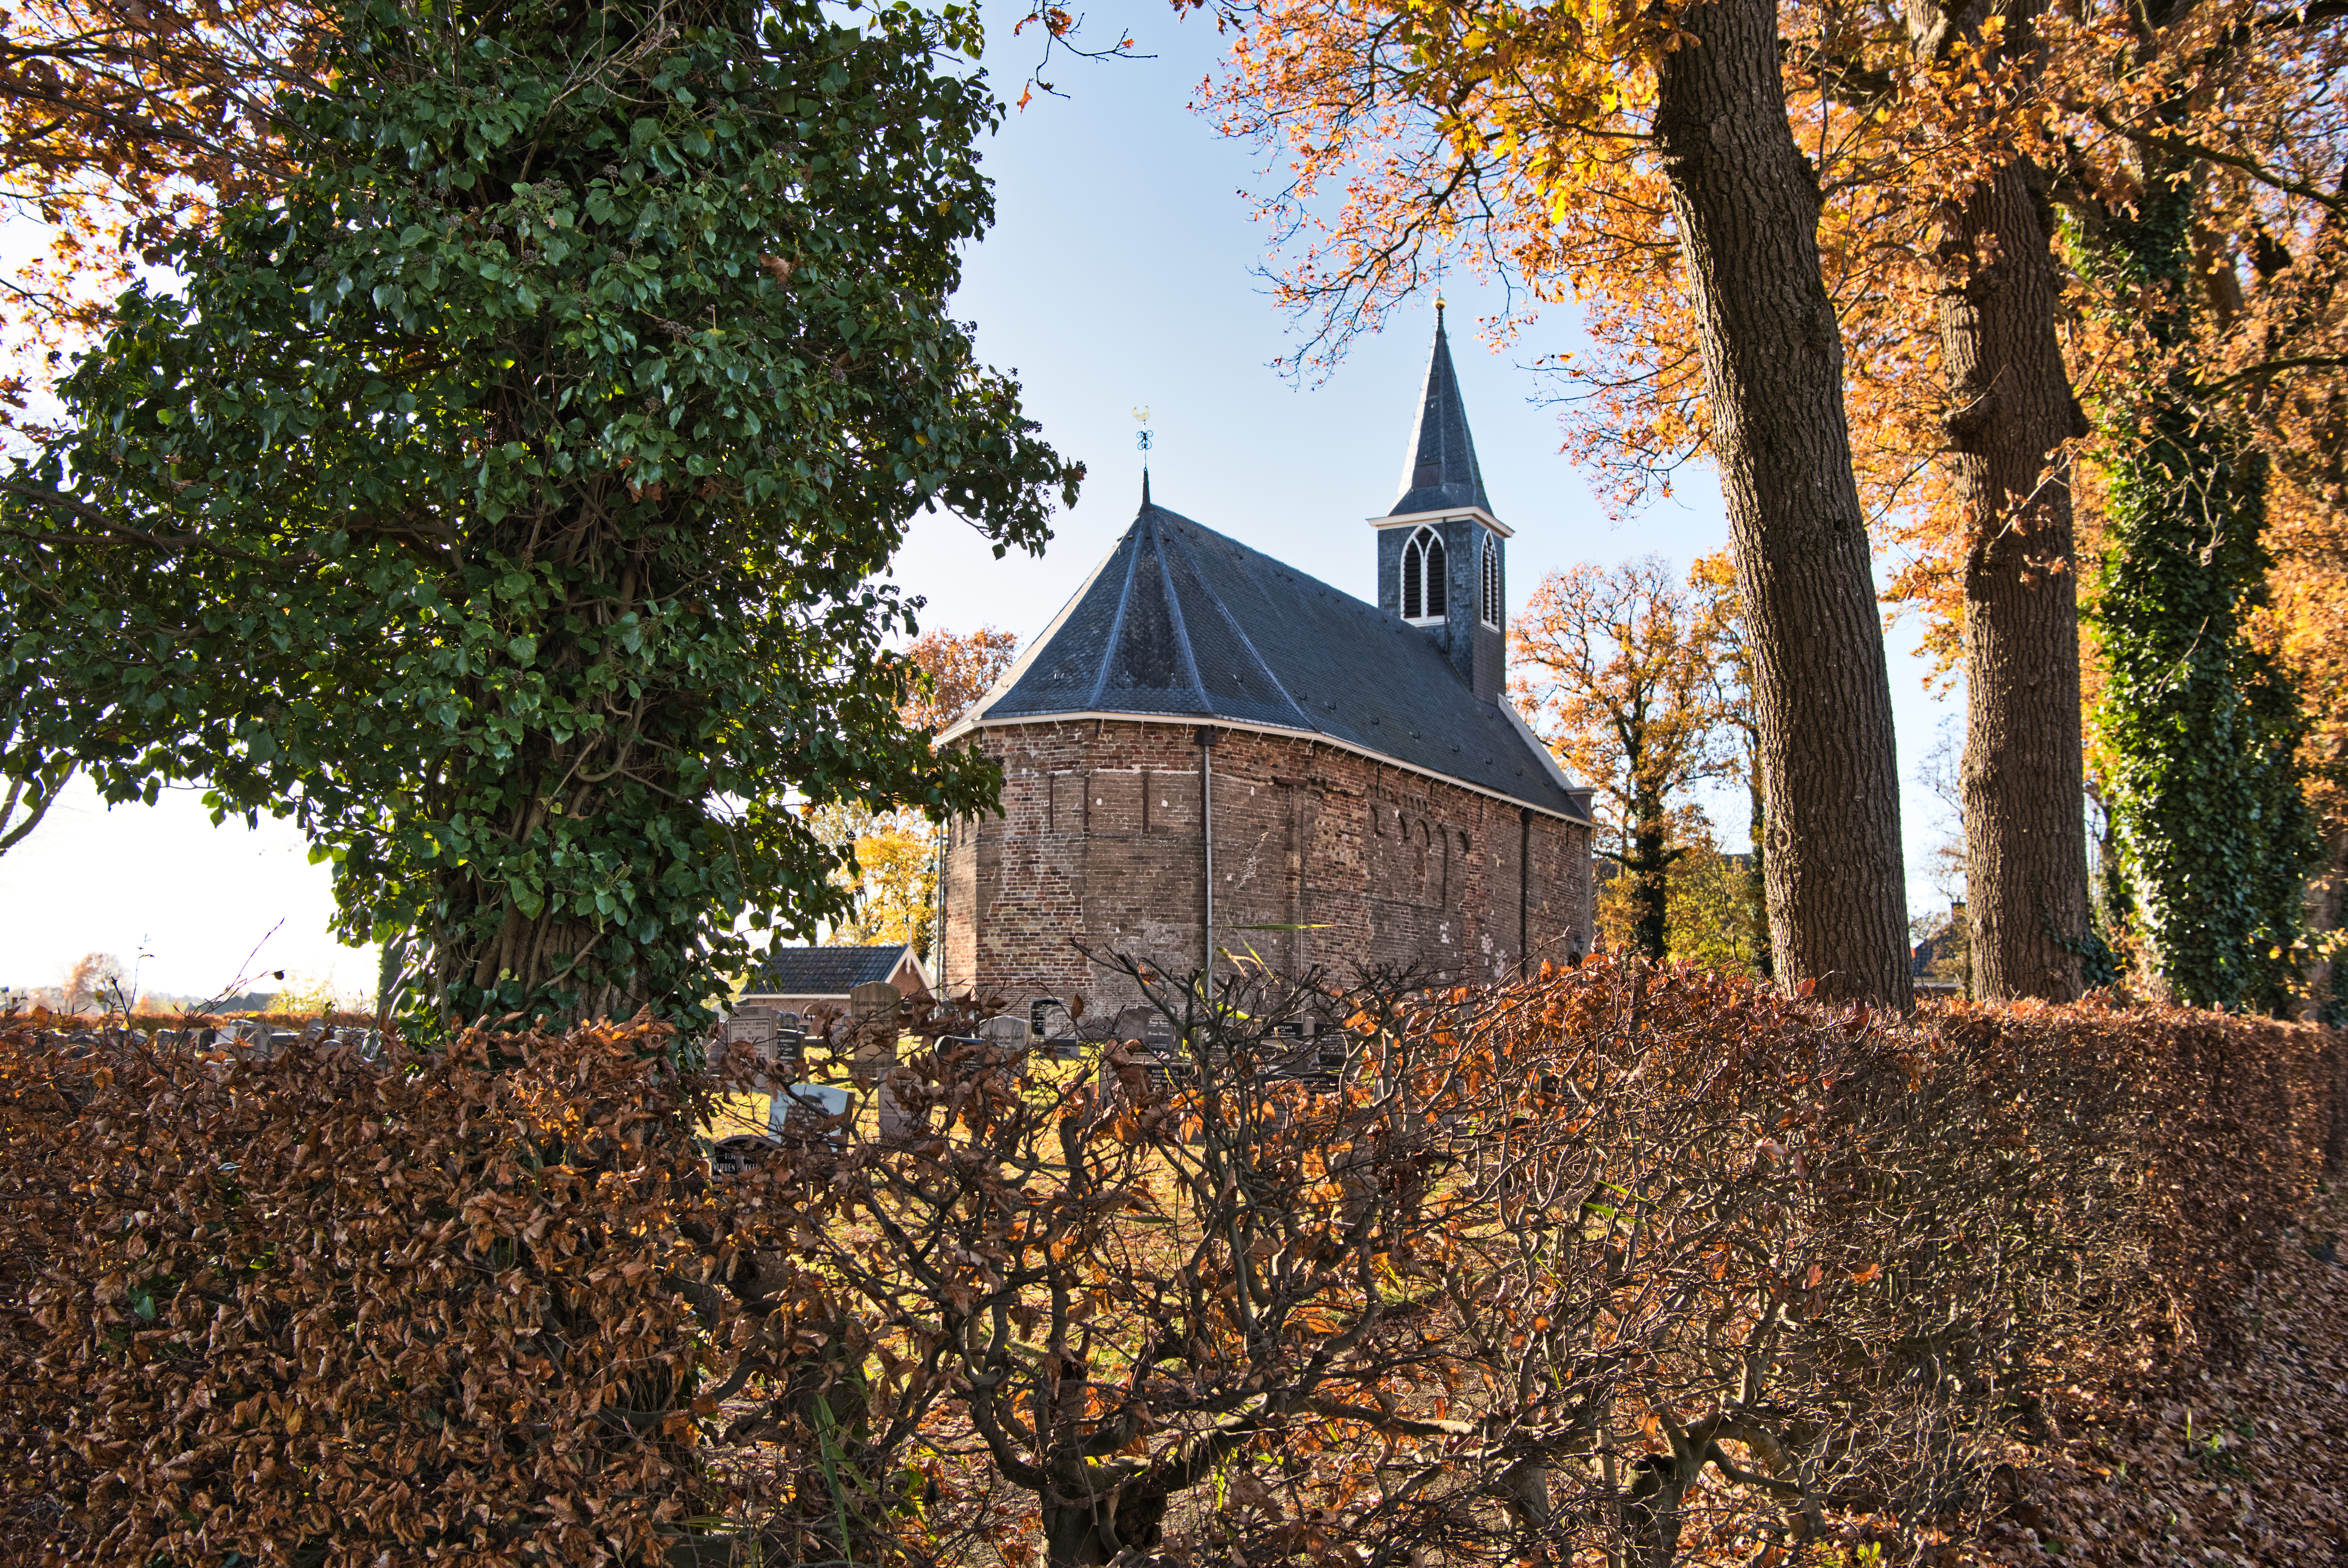
dutch, fryslan, leaf, tree, autumn, sky, architecture, woody plant, building, plant, church, chateau, branch, sunlight, chapel, house, steeple, place of worship